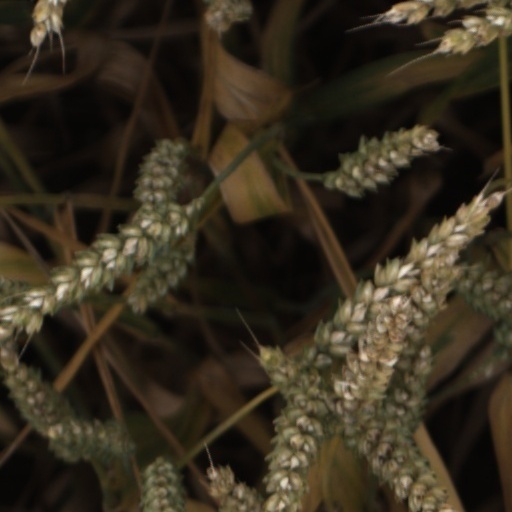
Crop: wheat